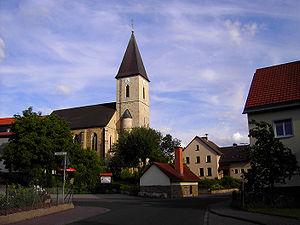
Rückers est un village dans le land de la Hesse et l'arrondissement de Fulda en Allemagne. Depuis la réforme territoriale en 1972, le village avec ses quartiers Keutzelbuch et Leimenhof fait partie de la commune de Flieden.